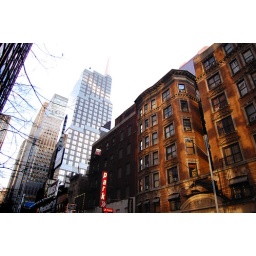
A glass tower behind a walk-up in Midtown.